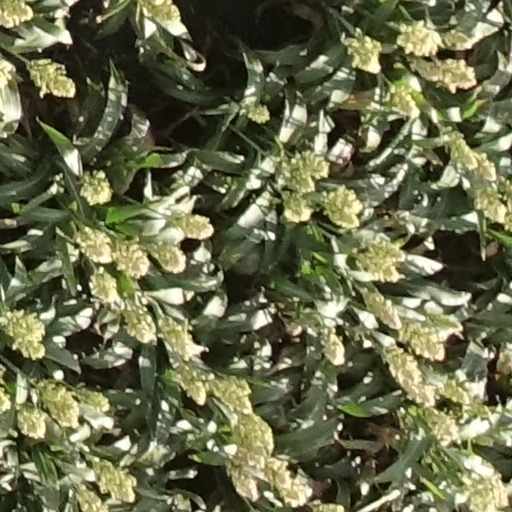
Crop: sorghum